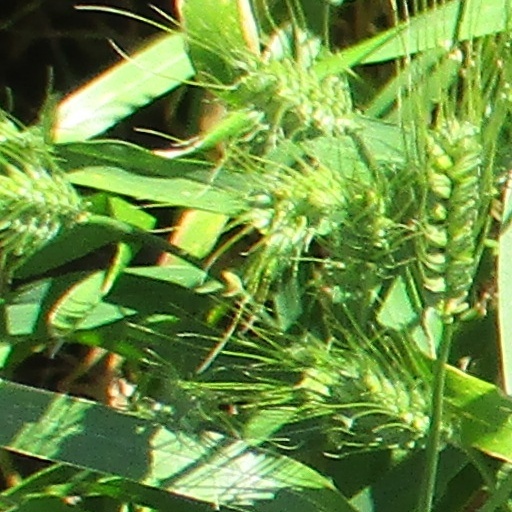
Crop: wheat